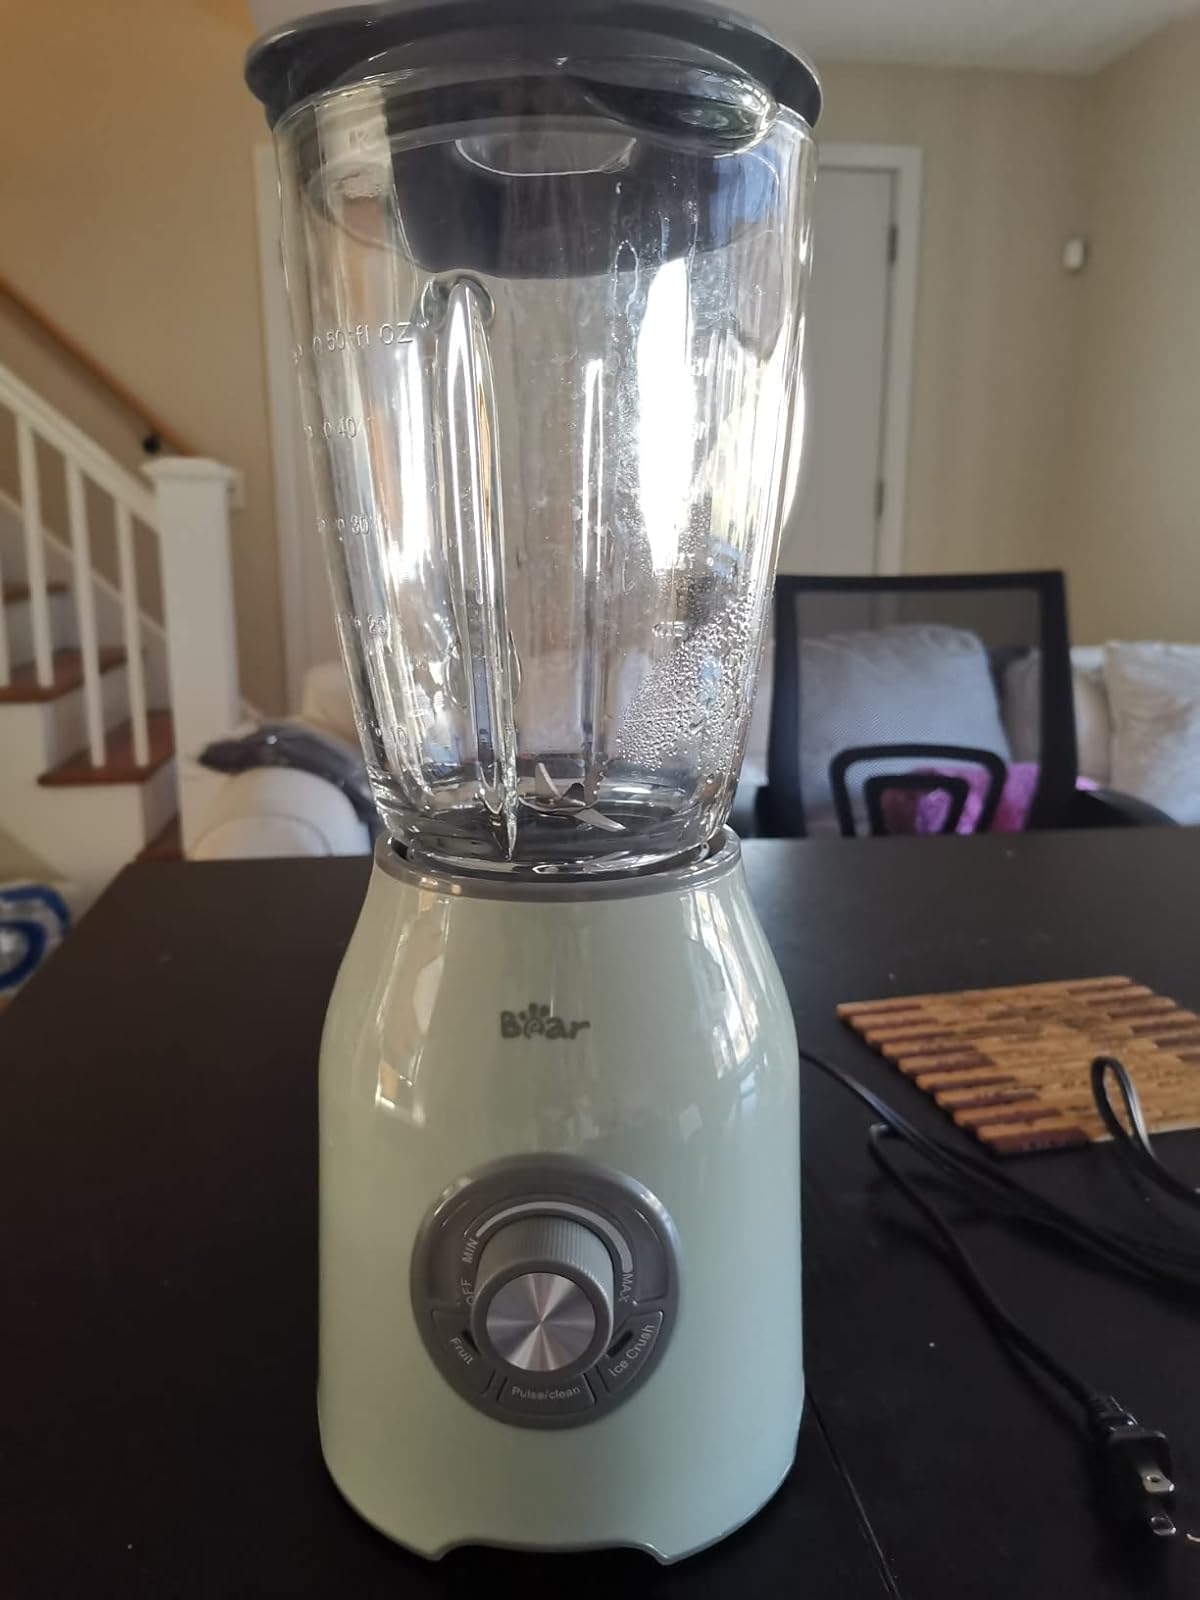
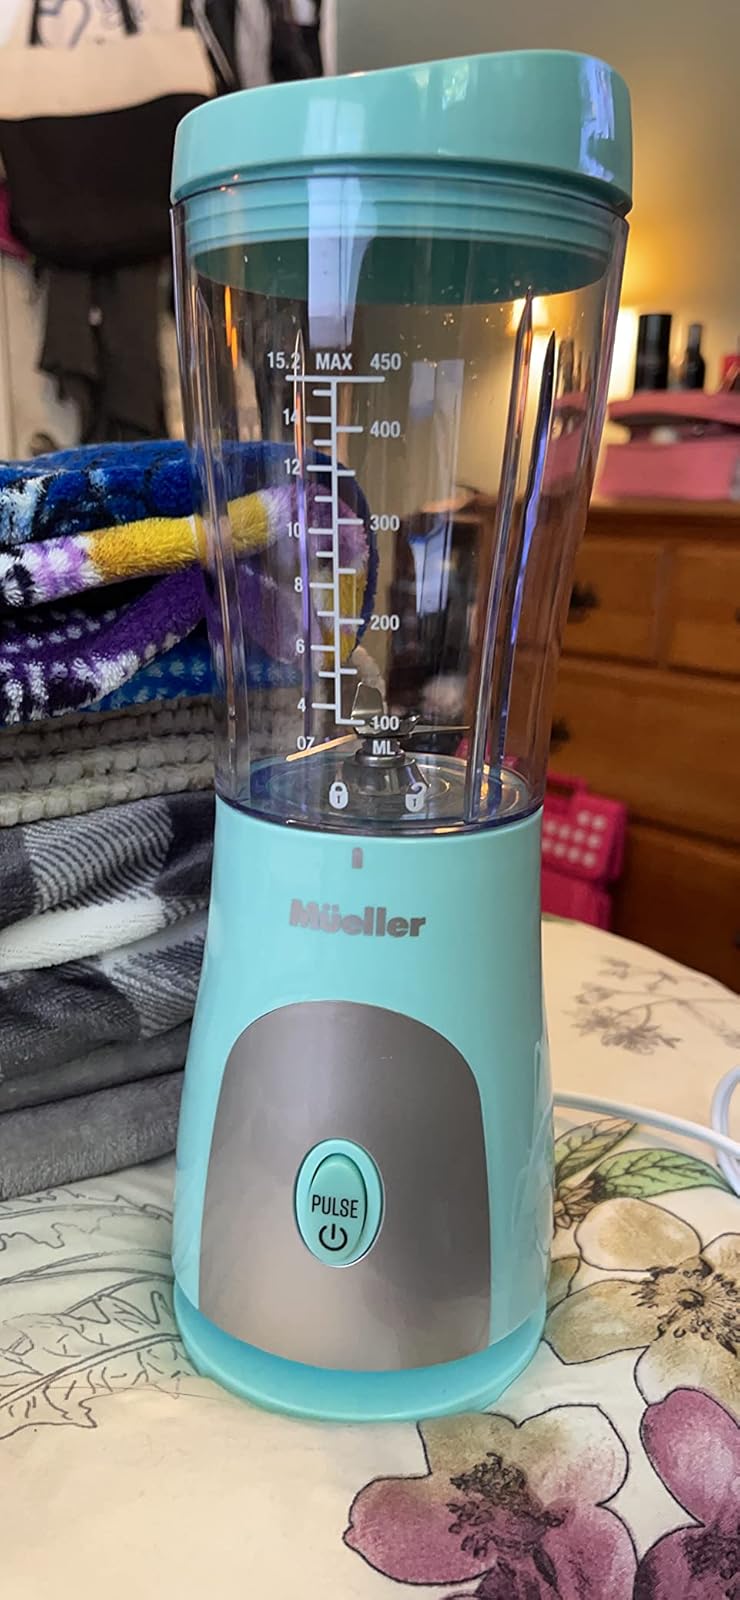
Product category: items_blender
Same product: no